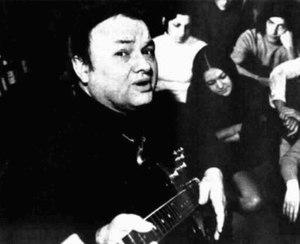
Luciano Tajoli, né à Milan le 17 avril 1920 et mort à Merate le 3 août 1996, est un chanteur et acteur italien.